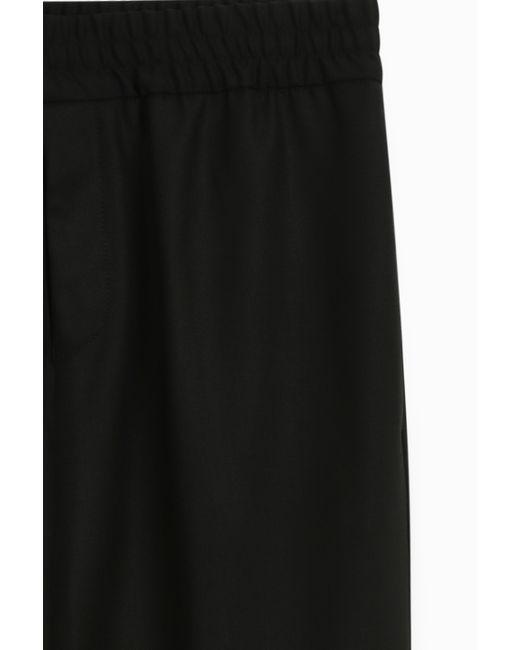
Schwarzer Vorhang in verschiedenen Größen für die Heimdekoration